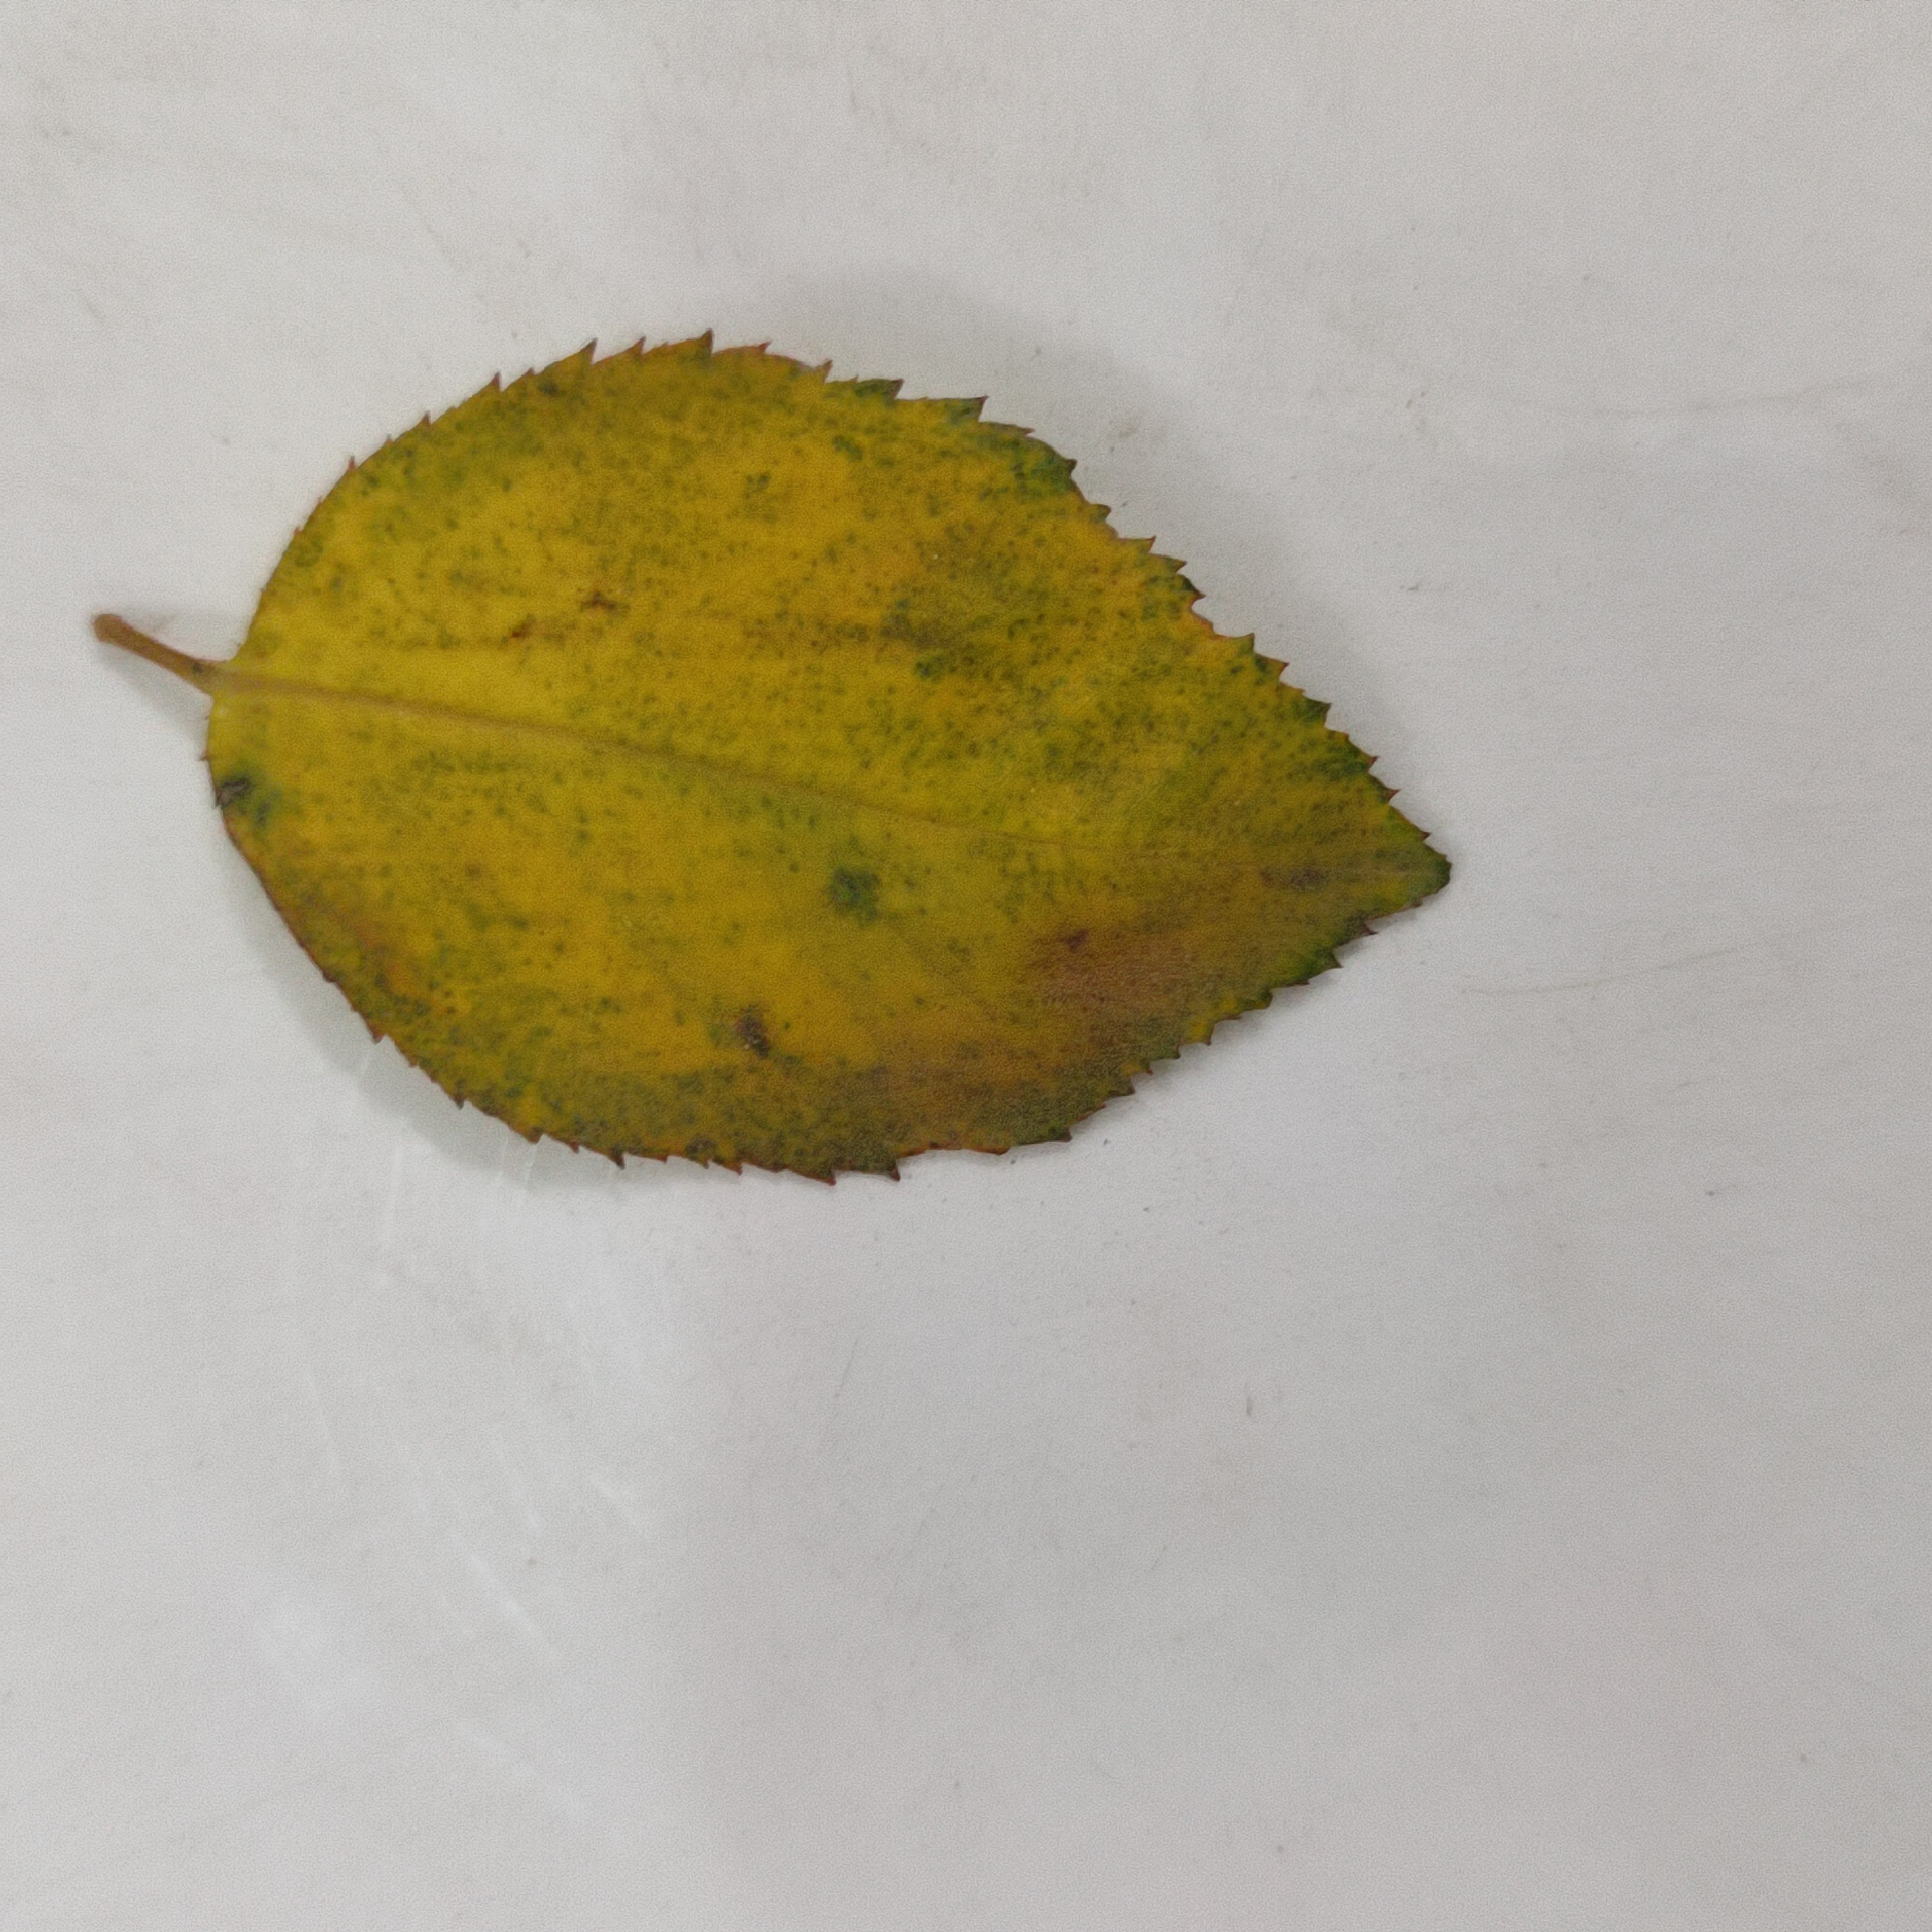
Label: Yellow Mosaic Virus